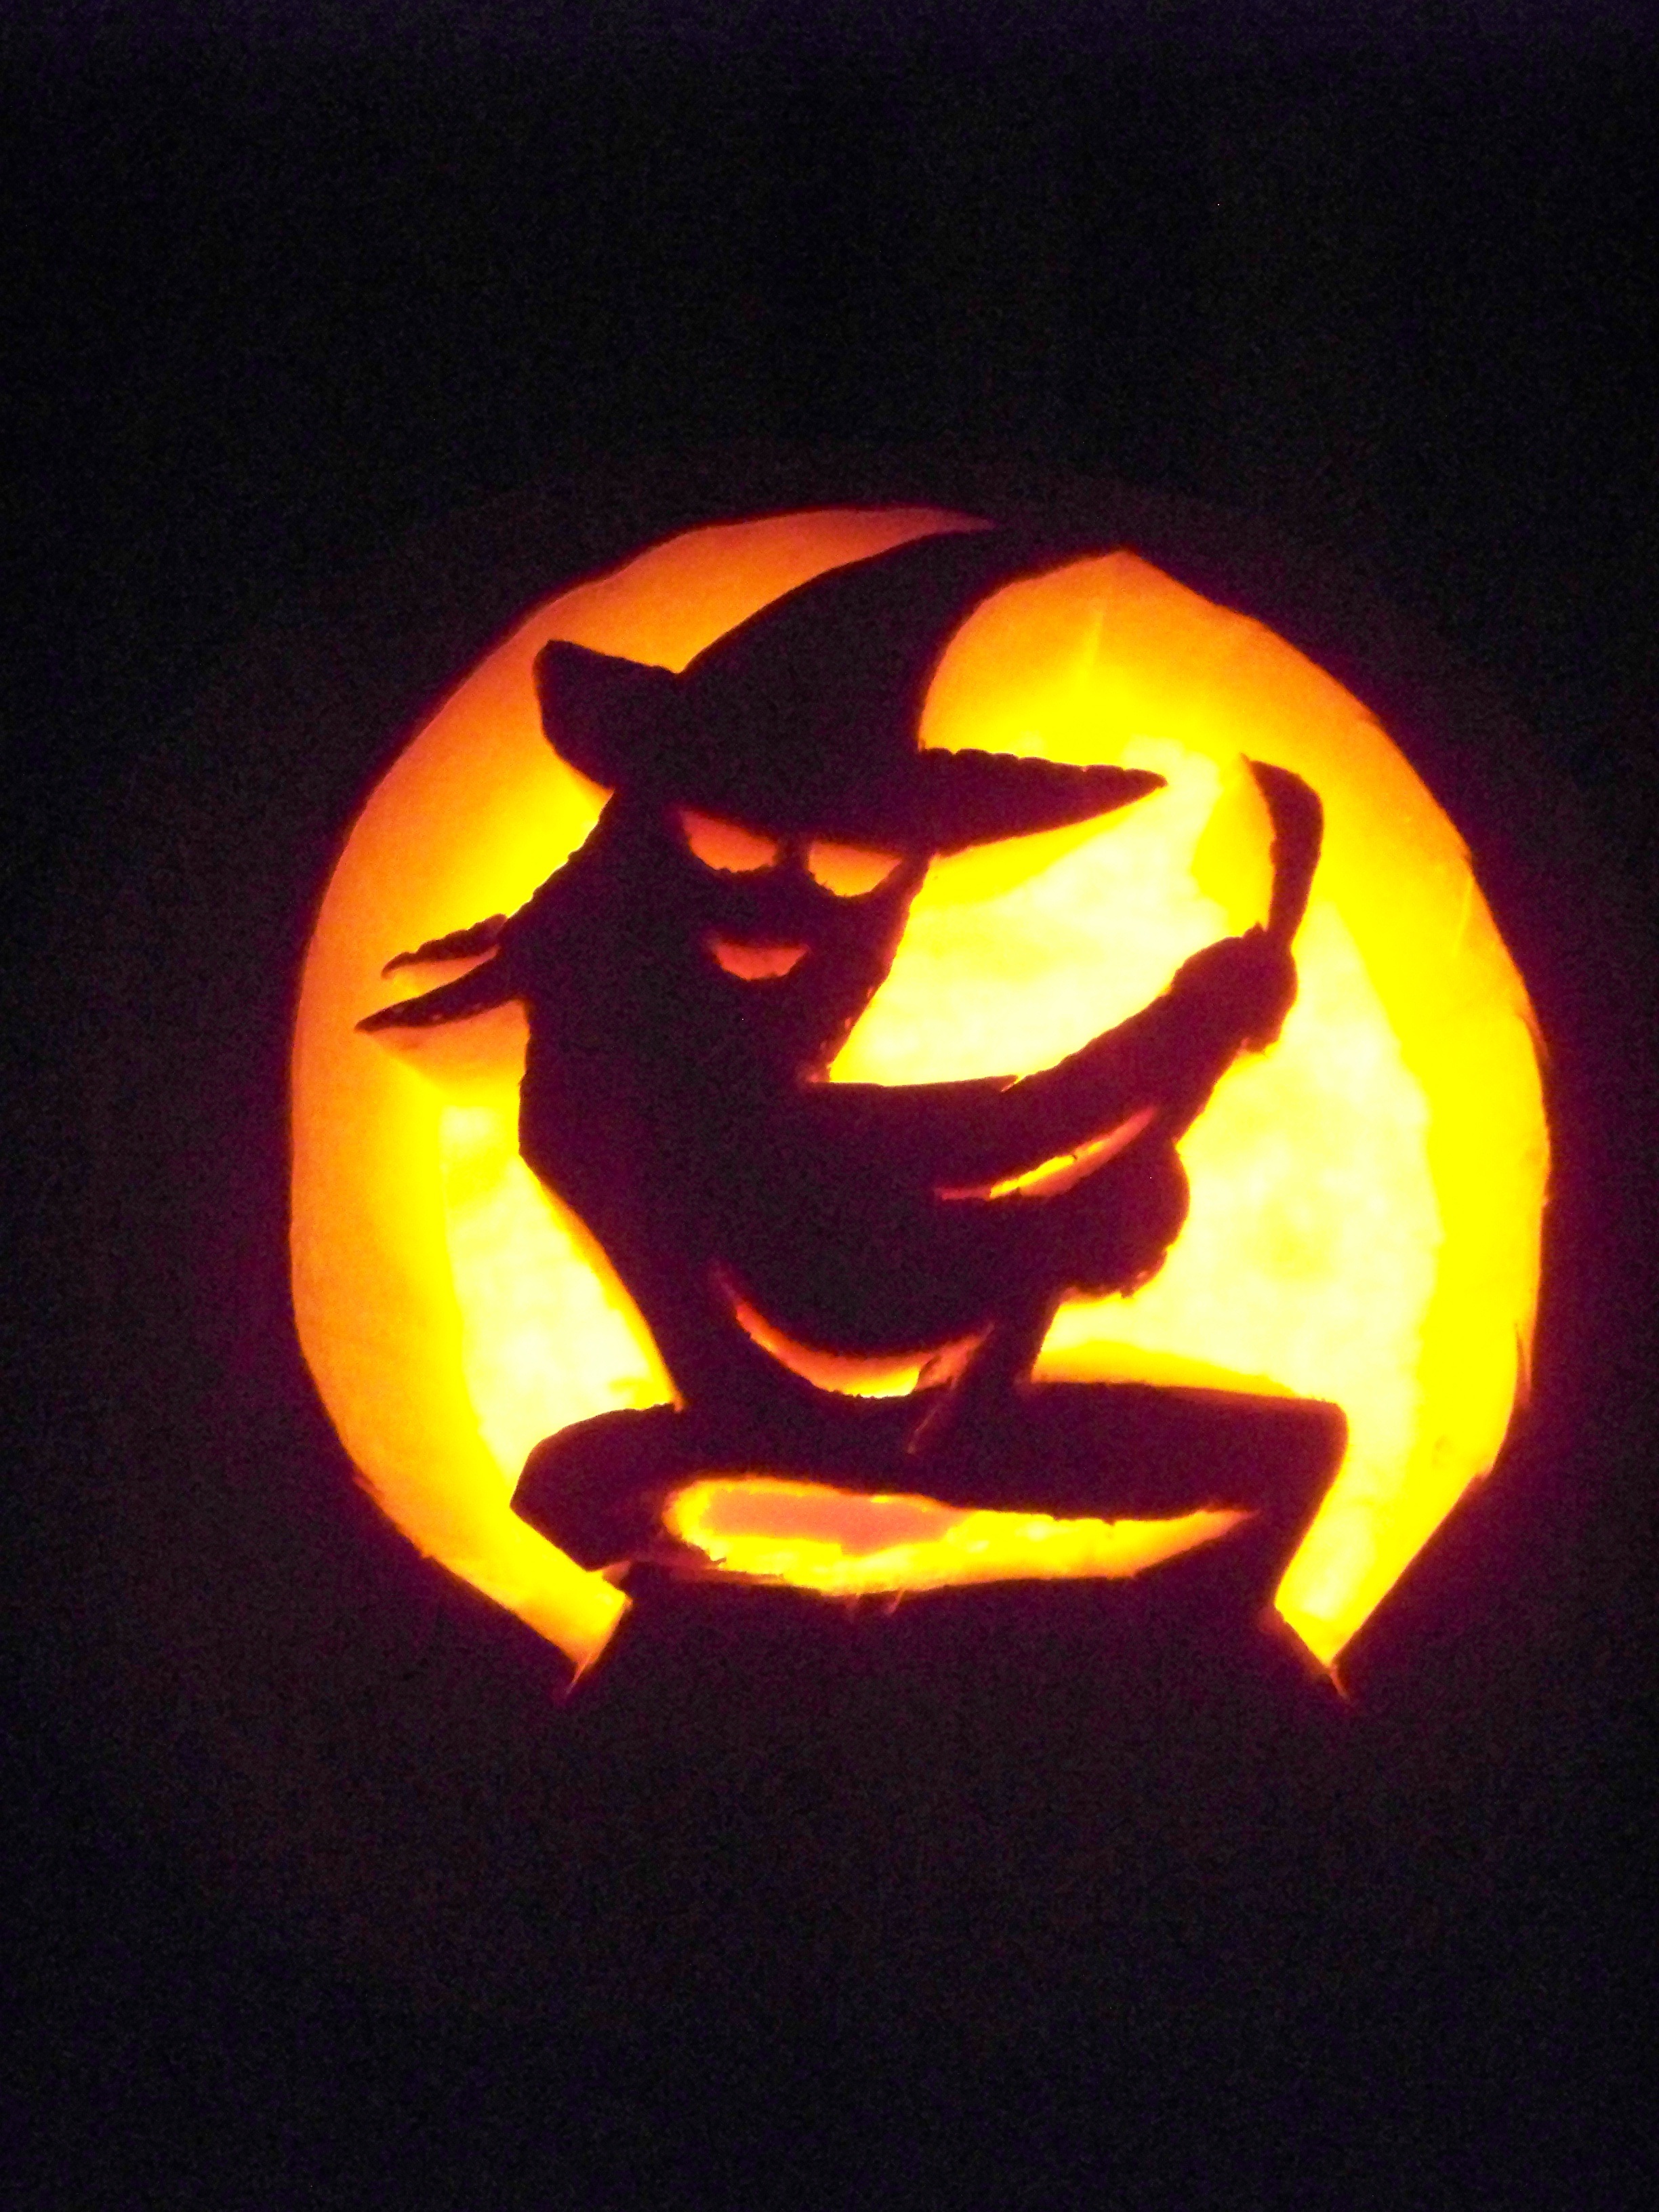
produce, pumpkin, halloween, yellow, jack o lantern, carved, carving, witch